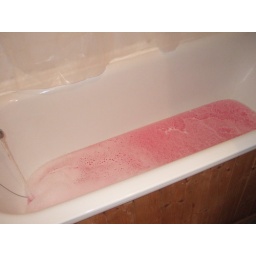
My old work gave me a Lush basket when I left, this is the bubble bar in action